Persecution of Muslims in Myanmar

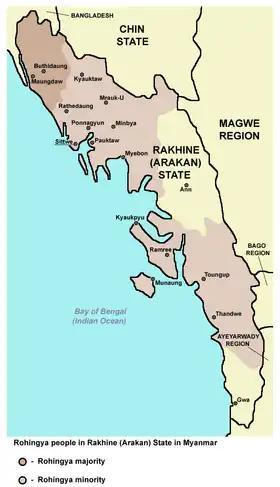
Rohingya people in Rakhine State

According to Amnesty International, the Rohingya Muslim people have continued to suffer from human rights violations under the Burmese junta since 1978, and many have fled to neighbouring Bangladesh as a result. However, the reality is that the Rohingya people have been oppressed for many years prior to 1978, though perhaps not as significantly. They have lived in Myanmar for centuries but tensions with Myanmar's Buddhist majority have caused discrimination and harassment. Cases of rape, torture, arbitrary detention, and violence against Rohingya are commonplace, with many incidents going unreported as enforcement officers turn a blind eye. These perpetrators are not solely confined to the local population, but also include the authorities and law enforcers themselves. Tensions increased in 2012, when three Rohingya Muslim men were convicted of raping a local Rakhine Buddhist woman, which led to the 2012 Rakhine State riots. There are currently over a million Rohingya people living in Myanmar, however, systemic oppression has led to an increase in migrations. In early 2015 alone, around 25,000 asylum-seekers, consisting of Rohingyas and Bangladeshis, sailed out of the Rakhine State to seek refuge in neighbouring countries. Aside from Bangladesh, majority of asylum-seekers also set out to other South-east Asian countries such as Thailand, but also to Malaysia and Indonesia, which are predominantly Muslim countries. Mass exoduses due to persecution and mass violence, such as the one in 2012, has happened before in 1978 and 1992, with many of the fleeing Rohingya people being marginalized and excluded in host States. They are often not recognized and not protected as refugees, and as a result, they live in extreme poverty, have to resort to illegal employment and are vulnerable to exploitation.